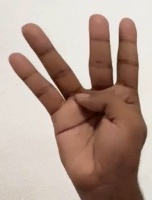
ASL sign: 4